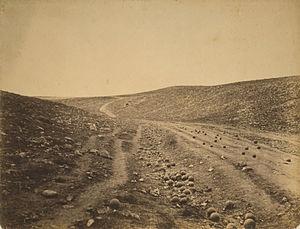
100 photographies qui ont changé le monde est un livre de photographies, qui auraient poussé vers un changement, compilées par les éditeurs de Life en 2003.